Don Ihde

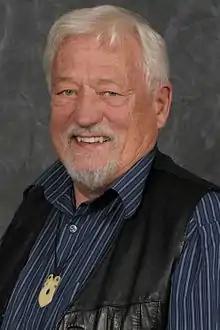

Don Ihde (January 14, 1934 – January 17, 2024) was an American philosopher of science and technology. In 1979 he wrote what is often identified as the first North American work on philosophy of technology, "Technics and Praxis".